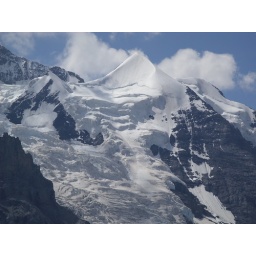
The avalanche sounded like a jet airplane flying over head